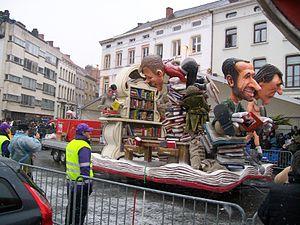
Le carnaval d’Alost est un rituel festif vieux de 600 ans qui se déroule chaque année à Alost en Flandre-Orientale, au Nord de la Belgique. Il dure trois jours à compter du dimanche qui précède le carême chrétien. Inscrit en 2010 sur la liste représentative du patrimoine culturel immatériel de l'humanité de l'UNESCO, il en est retiré en décembre 2019, ne respectant plus les critères d'inscriptions.